Bugatti 8-cylinder line

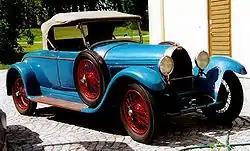
1927 Bugatti Type 44 Roadster

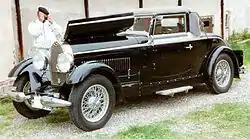
1928 Bugatti Type 44 Cabriolet

The Type 44 was the widest-production variant of this range, with 1,095 known. A larger and sometimes enclosed tourer, it used a new 3-valve SOHC 3 L (2991 cc/182 in³) engine derived from the Type 43's unit. It was built from late 1927 through 1930.